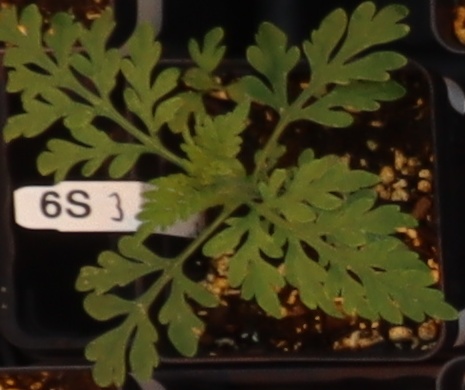
Label: Ragweed